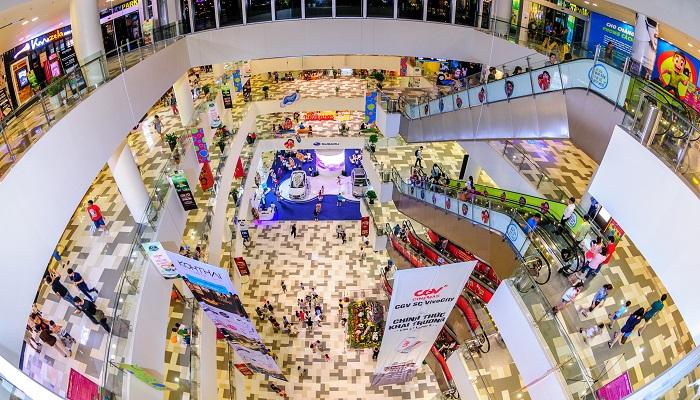
đây là khung cảnh nhìn từ trên cao của một trung tâm thương mại